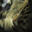
Label: cat